Kamaz Typhoon

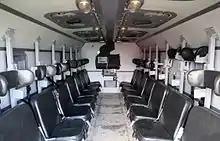
KamAZ Typhoon interior

Russia claims NATO STANAG 4569 level 3b protection. Combined set of ceramics and steel armor, which protects against armor-piercing bullets of caliber 14.5 × 114 mm. Includes 128.5-129.0 mm thick bulletproof glass with a transparency of 70%, developed by the "Magistral Ltd" and tested at the Research Institute of Steel, withstanding 2 shots spaced at 280–300 mm in the shelling of KPVT with speed of bullet 911 m / s at the instant of contact with the glass. Bulletproof exceed the highest demands on available GOST (GOST R 51136 and GOST R 50963), in which the highest level - a fire of armor-piercing bullets B-32, 7.62 × 54 mm from the SVD. During the production, Magistral LTD focused on western standards level IV STANAG 4569 - guaranteed protection in the shelling of armor-piercing ammunition B-32, 14.5 × 114 mm from a distance of 200 m with a bullet velocity 891–931 m / s. Reservations withstand hit of 30-mm ammunition. There are bullet-proof tires 16.00R20 with explosion inserts diverting the blast wave, with automatic pumping of air and controlled pressure to 4.5 atmospheres. Provided loopholes for firing from small arms, remotely controlled machine gun. Unification with other family cars is 86%.